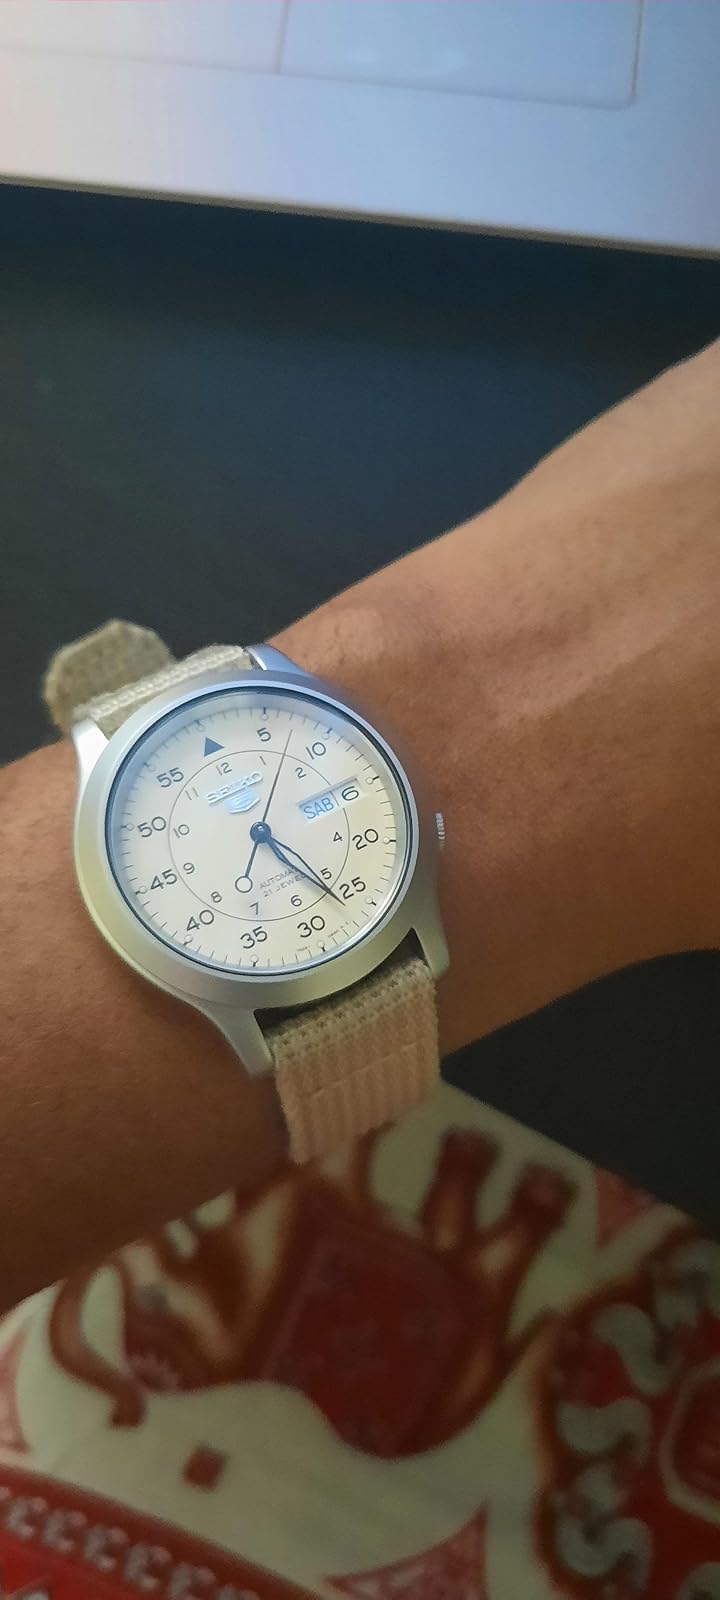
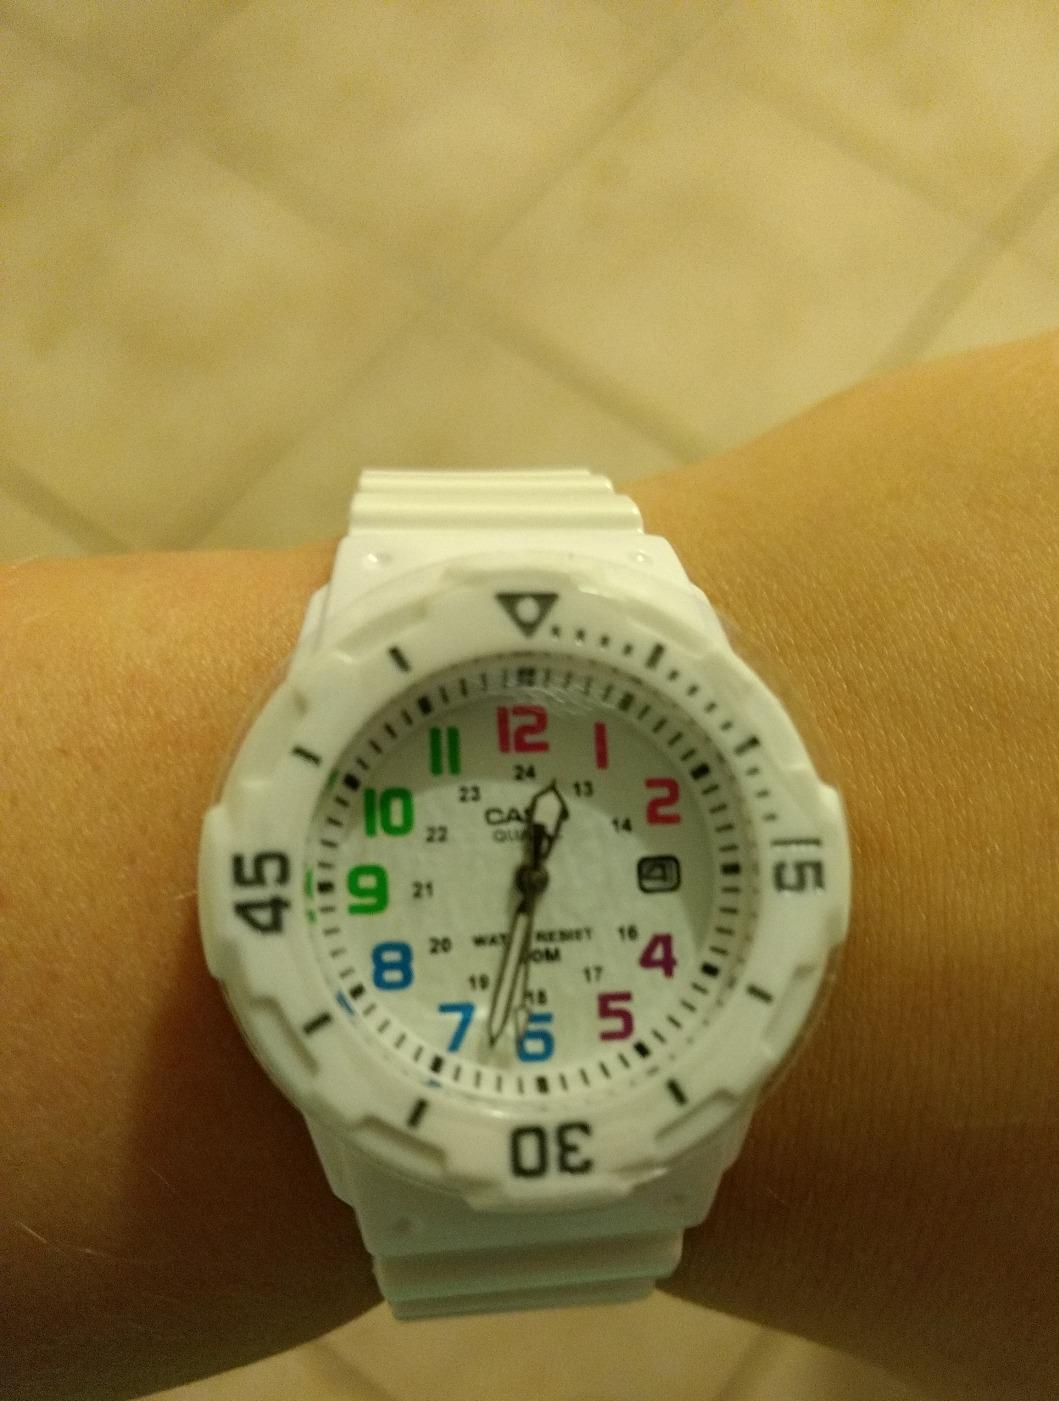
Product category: accessories_watch
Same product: no